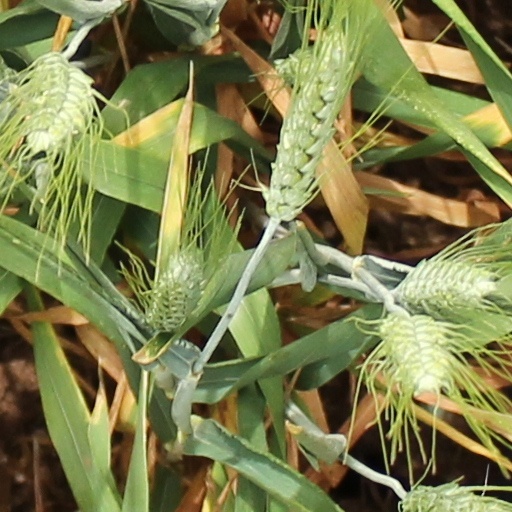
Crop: wheat